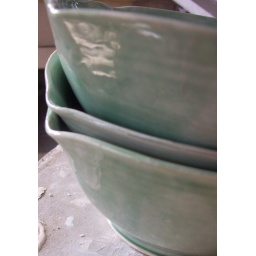
squared bowls glazed in celadon green